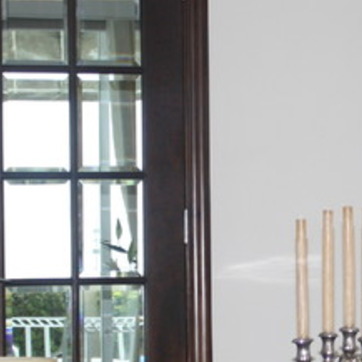
Material: wood